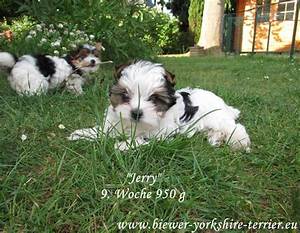
Label: cane